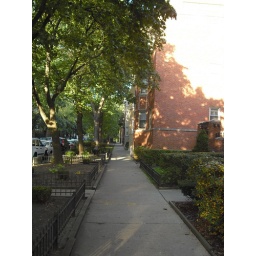
My building is the cream one barely visible in the background, beside the red brick building.